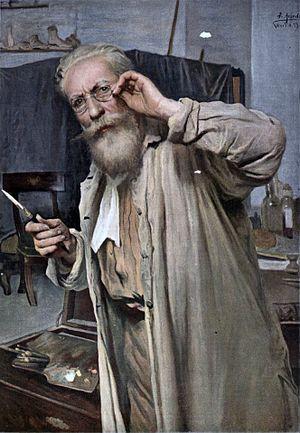
José-Jimenez Aranda, né à Séville le 7 février 1837 et mort dans la même ville le 6 mai 1903, est un peintre espagnol, frère des peintres Luis Jiménez Aranda et Manuel Jiménez Aranda.